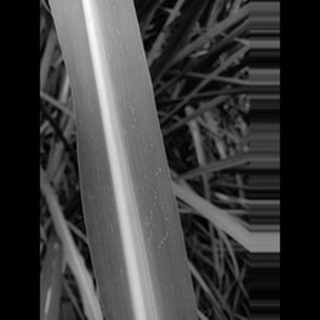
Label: sugarcane_mosaic